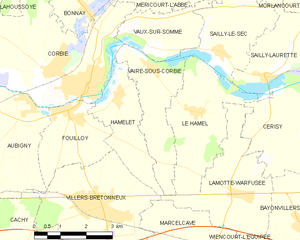
Carte des communes françaises Vaire-sous-Corbie